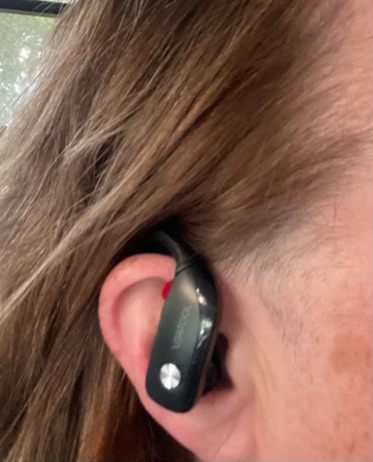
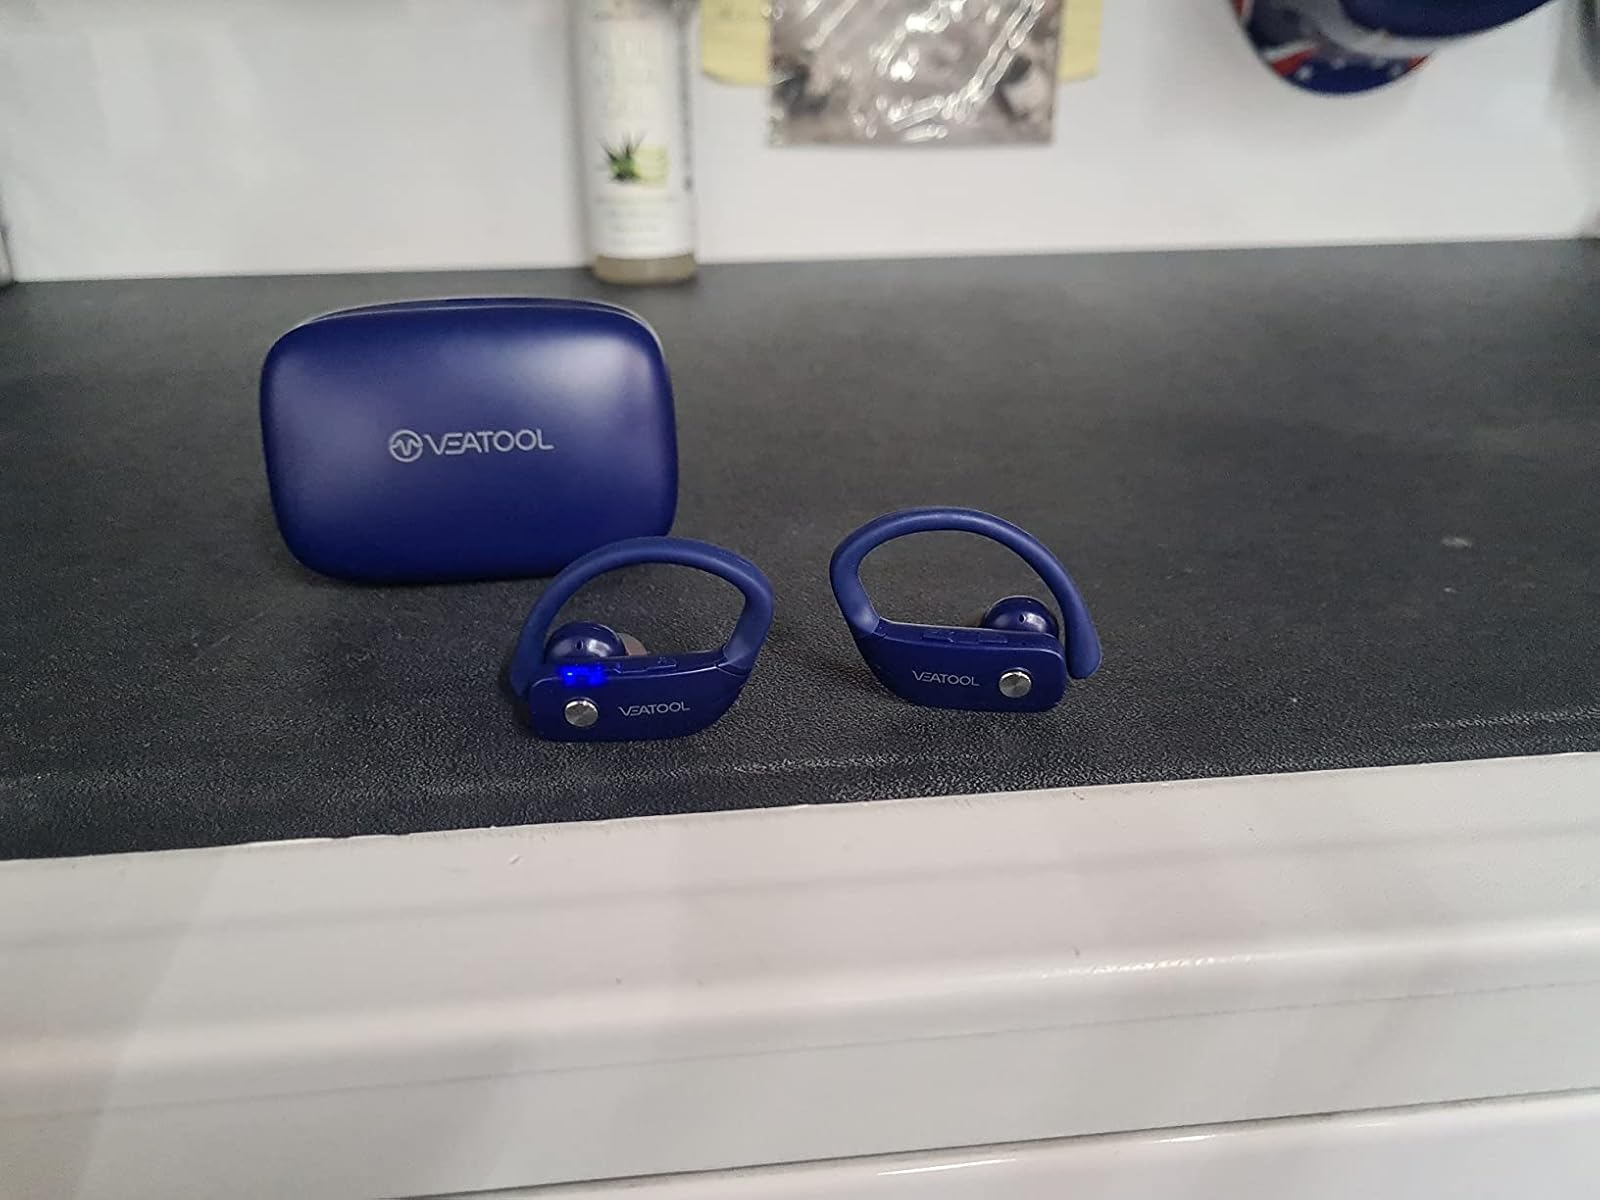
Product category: earbuds
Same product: no